Arresø

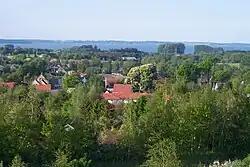
Ølsted rooftops with Arresø in the background. View direction is north.

There are a number of rivers and streams running into Arresø of which the Pøleå is the most significant. The landscape is especially hilly along the lake's west side. Among these ridges are Maglehøj in the town of Frederiksværk and Arrenakke Hills, which has views of the lake. East of Frederiksværk, the Arrenæs peninsula juts out into the lake.